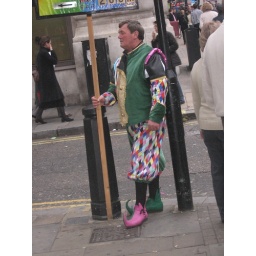
is the only place in london where street performers are allowed. and boy do they take advantage of it